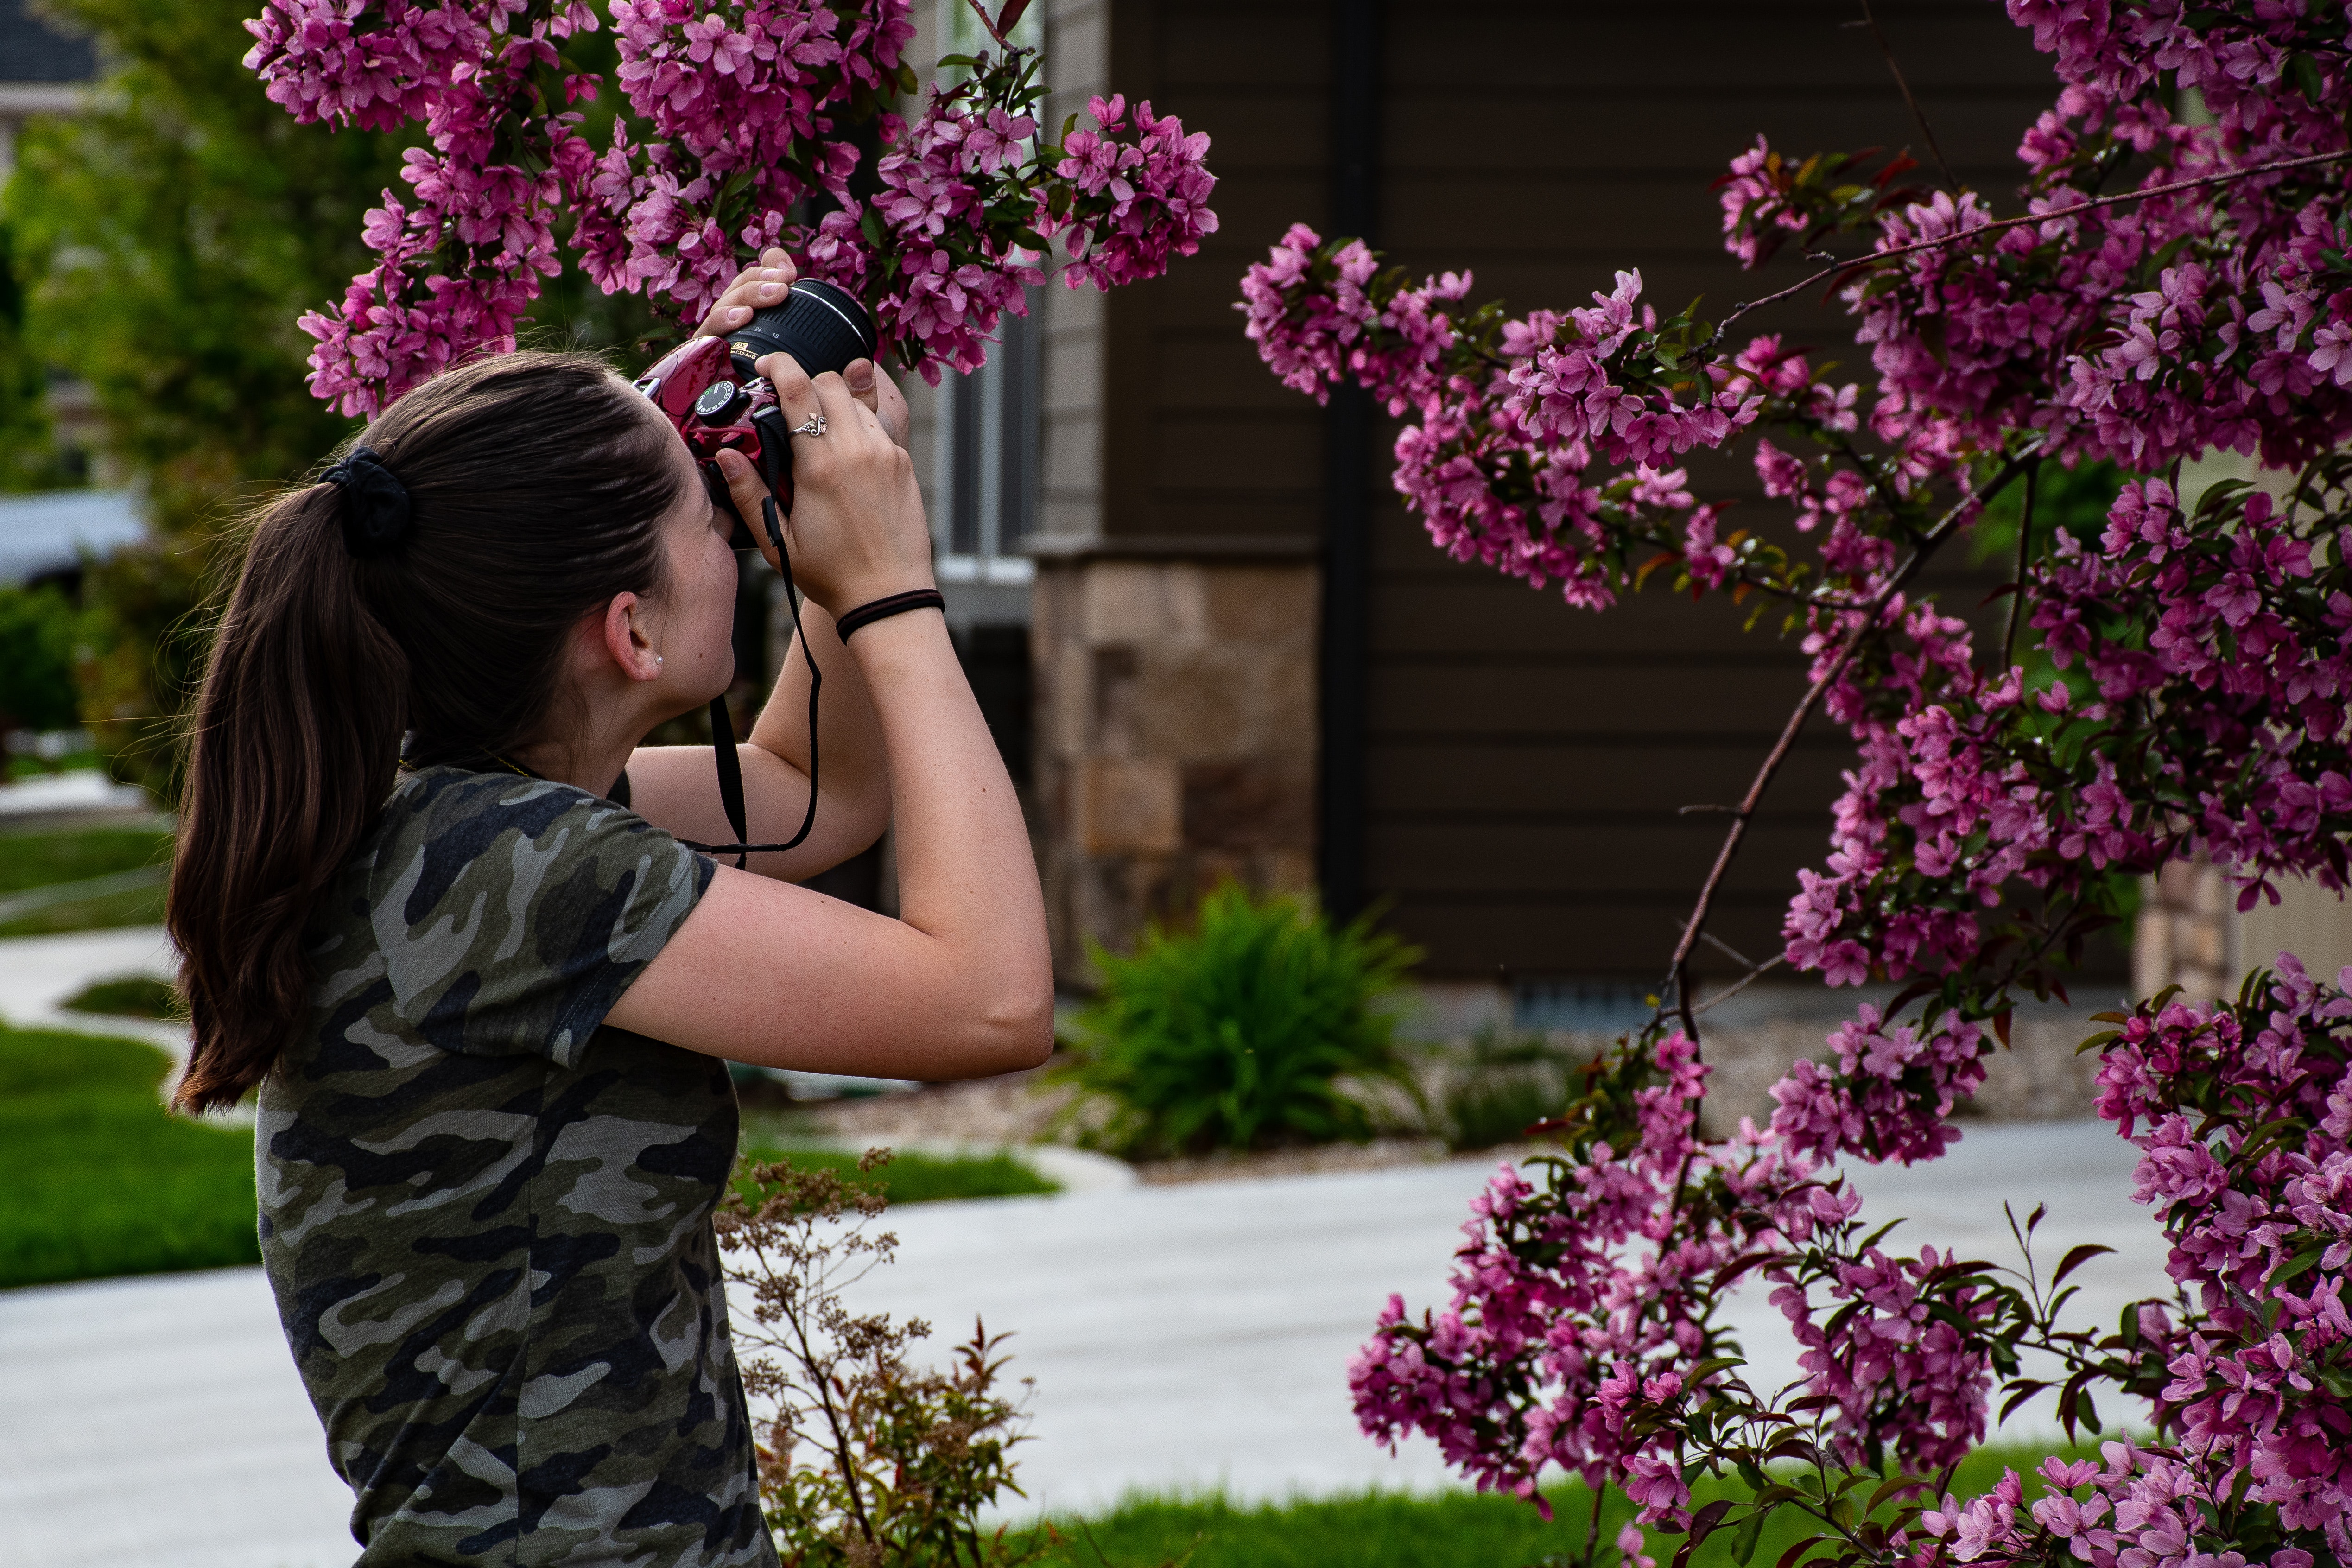
flower, lilac, spring, plant, tree, botany, purple, pink, floral design, flower arranging, floristry, garden, shrub, blossom, annual plant, cut flowers, flowering plant, bouquet, petal